Rud Aero RA-2

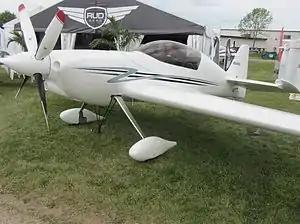

The Rud Aero RA-2 is an American, all carbon fiber, unlimited aerobatic aircraft built by Rud Aero in the "Experimental-Exhibition" category.